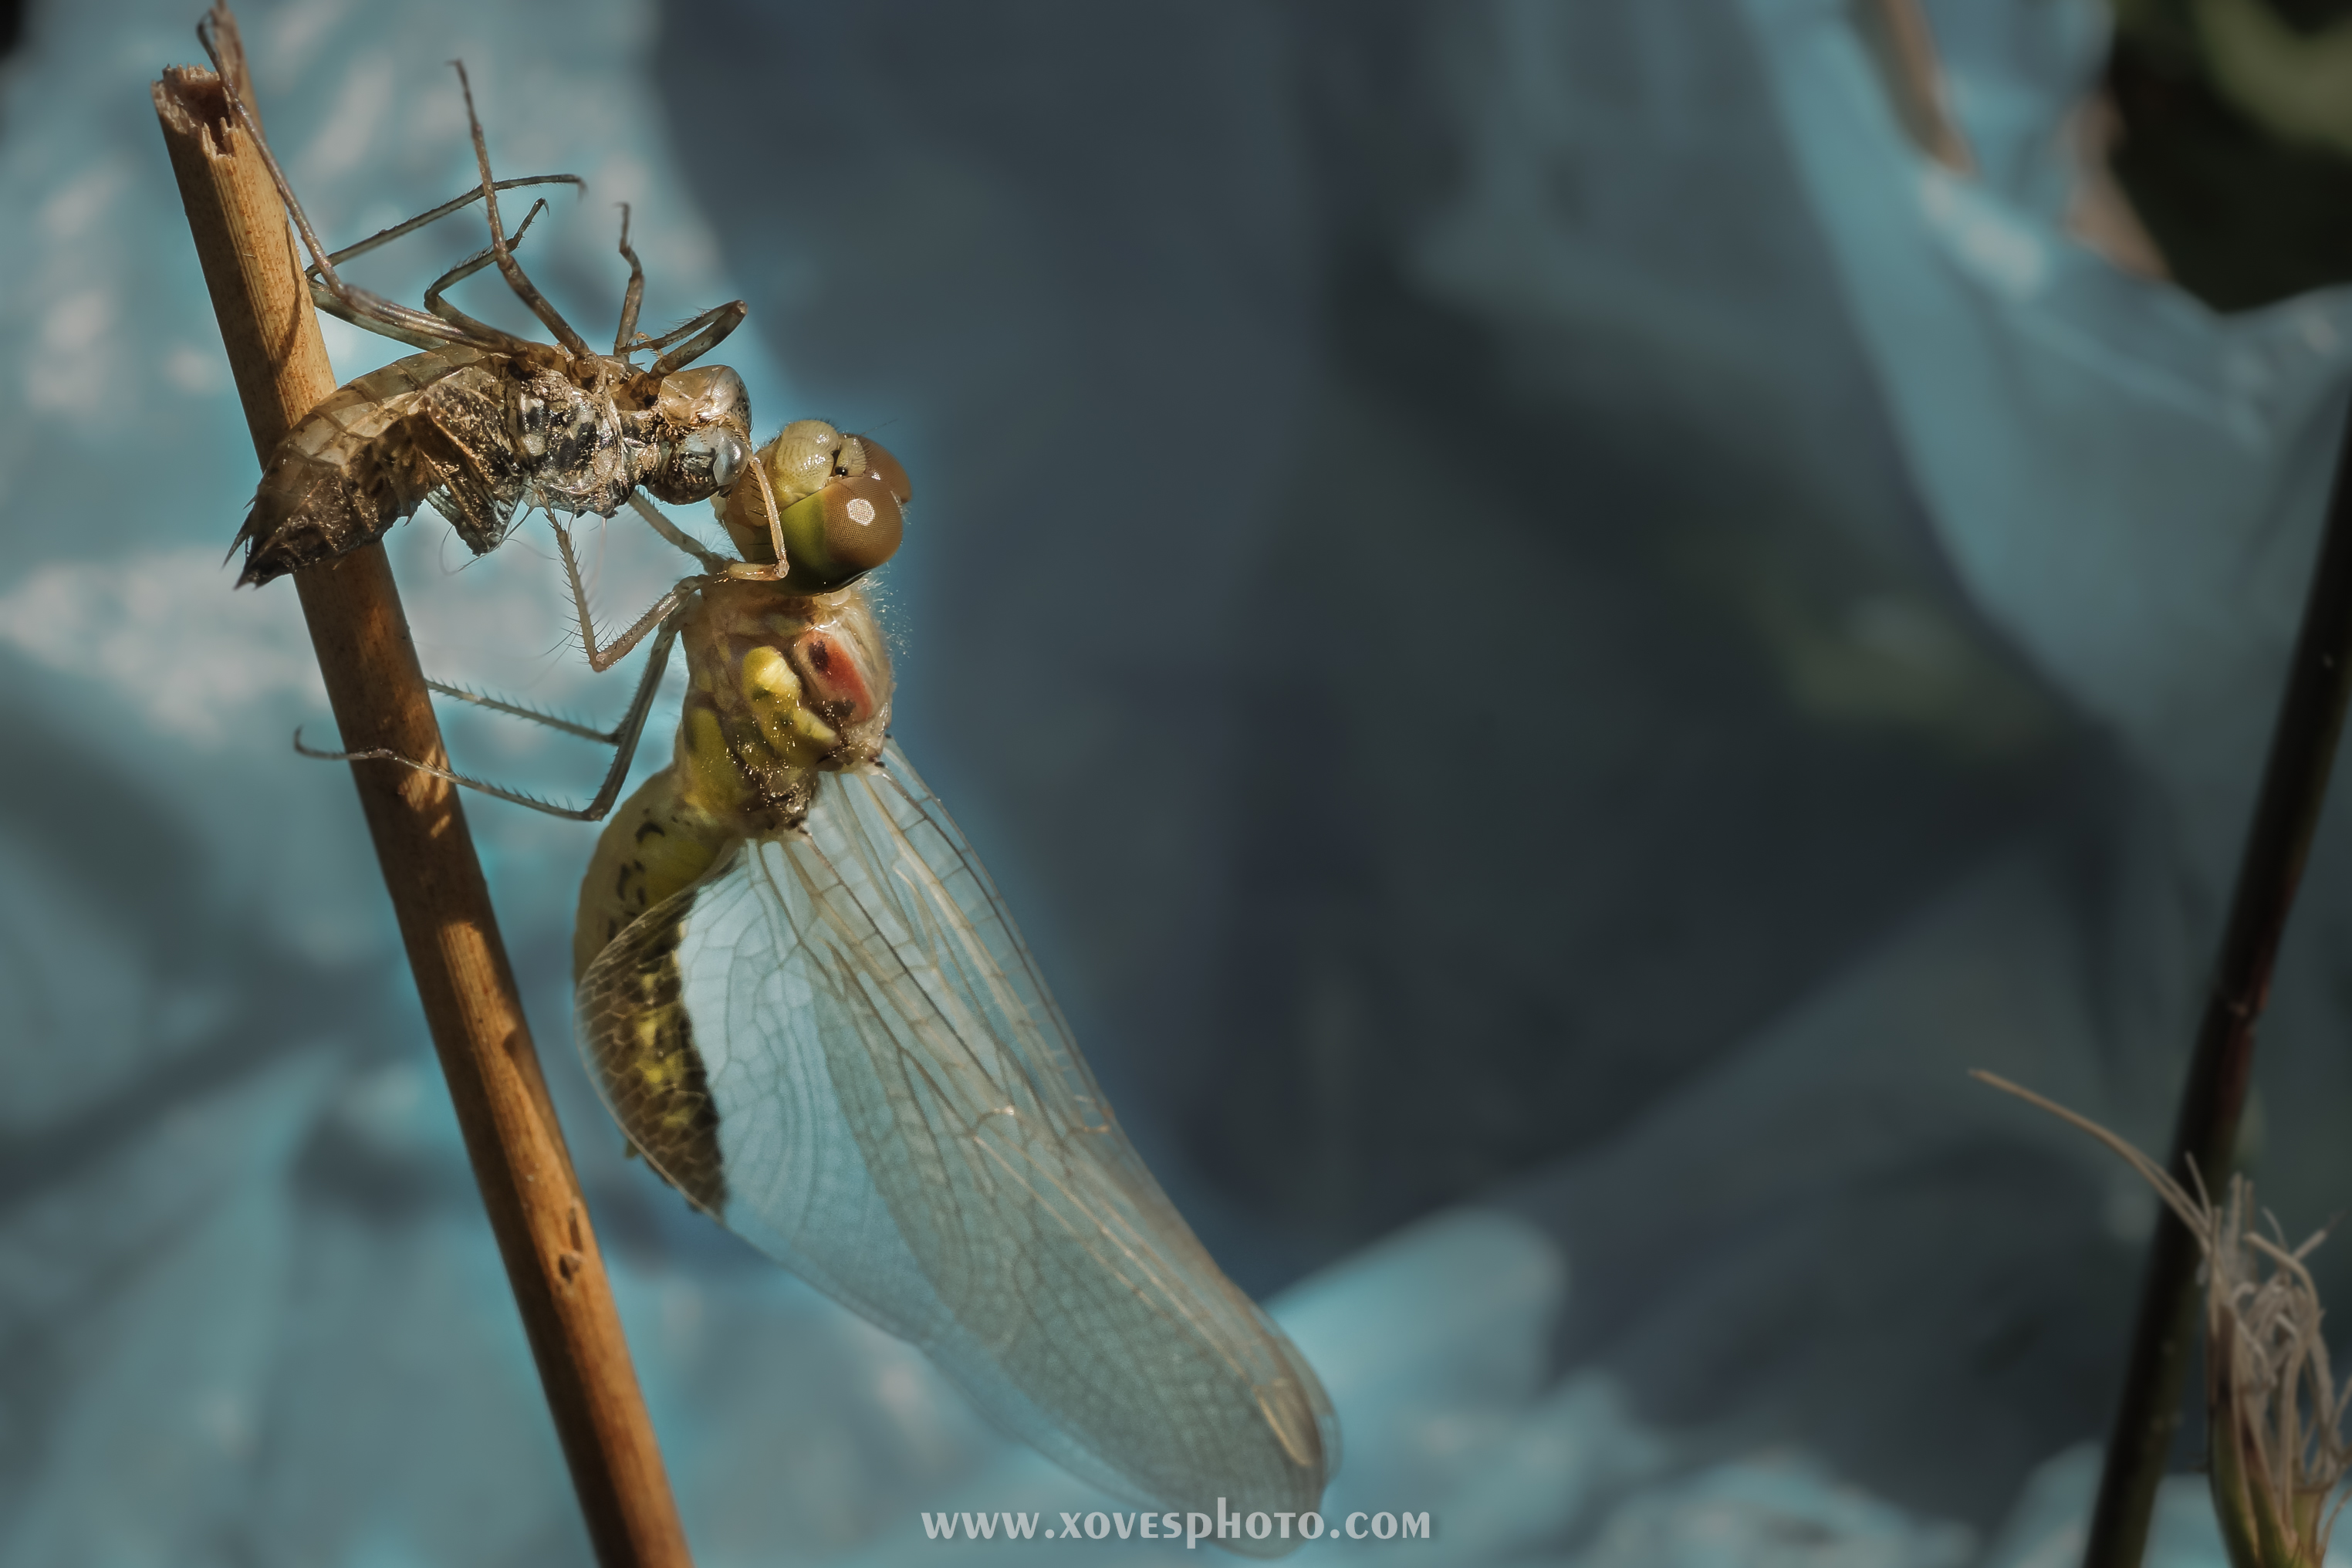
nature, wing, photography, insect, macro, fauna, invertebrate, close up, 100mm, animals, dragonfly, naturaleza, a77, ggl1, gaby1, xovesphoto, animales, liblula, sonya77, minolta100mm, macro photography, arthropod, dragonflies and damseflies